Japanization

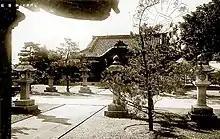
Taiwan Grand Shrine, a Shinto shrine constructed in Taipei in 1901

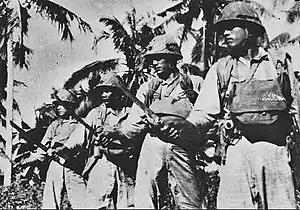
Takasago Volunteers

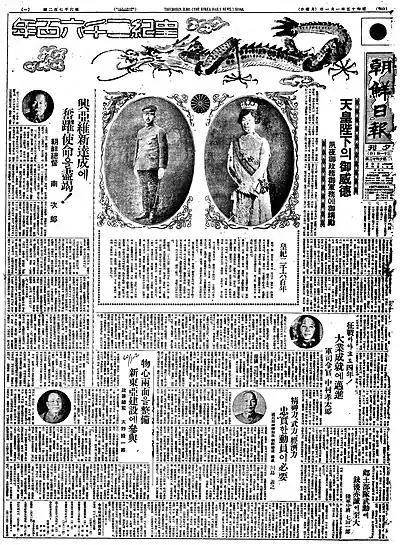
Korean newspaper Chosun Ilbo 1940.1.1

The Kominka movement (1937 to 1945) can be viewed as a continuation of the ongoing process of assimilation and a crucial part of the Japanese Empire's wartime mobilization, which was not intended to grant constitutional rights to the colonized. “Kominka” literally means "to transform the colonial peoples into imperial subjects". In general, the movement had four major programs. First, the promoted the Japanese language by teaching Japanese instead of Taiwanese Hokkien in the schools and by banning the use of Taiwanese Hokkien in the press. The number of "national language speakers" in Taiwan reached 51 percent of the population in 1940. Secondly, the replaced Taiwanese's Chinese names with Japanese names.The name-changing program in Taiwan was initiated by the colonial government, which aimed to assimilate Taiwanese into Japanese culture and claimed Taiwanese demonstrated imperial loyalty during Japan's war in China, leading many to wish to bear names similar to ethnic Japanese. Thirdly, the drafted Taiwanese subjects into the Imperial Japanese Army and encouraged them to die in the service of the emperor. The Imperial Japanese Army recruited Takasago Volunteers from Taiwanese indigenous peoples during the Second World War. Takasagozoku, a positive Japanese name for Formosa, rather than savages by the emperor's direct order. They were encouraged to use Japanese names, pray at shrines, and perform military service. Due to a large number of volunteers, they had to draw lots to determine who would have the honor of joining the Japanese military. Takasagozoku were known for their jungle survival ability and were organized into the Kaoru Special Attack Corps for a suicide mission. Fourthly, the religious reform promoted the Japanese State Shinto and attempted to eradicate traditional indigenous religion, a hybrid of Buddhism, Daoism, and folk beliefs. The number of Japanese shrines in Taiwan increased significantly between 1937 and 1943.